Radar jamming and deception

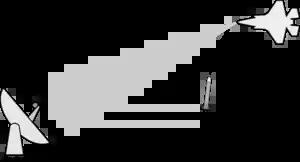
Home-on-jam missile attacking an SPJ aircraft

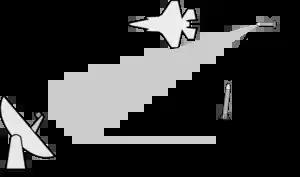
Home-on-jam countermeasure

For protective jamming, a small radar cross section of the protected aircraft will improve the jamming efficiency (higher J/S). A lower RCS also reduces the "burn-through" range.